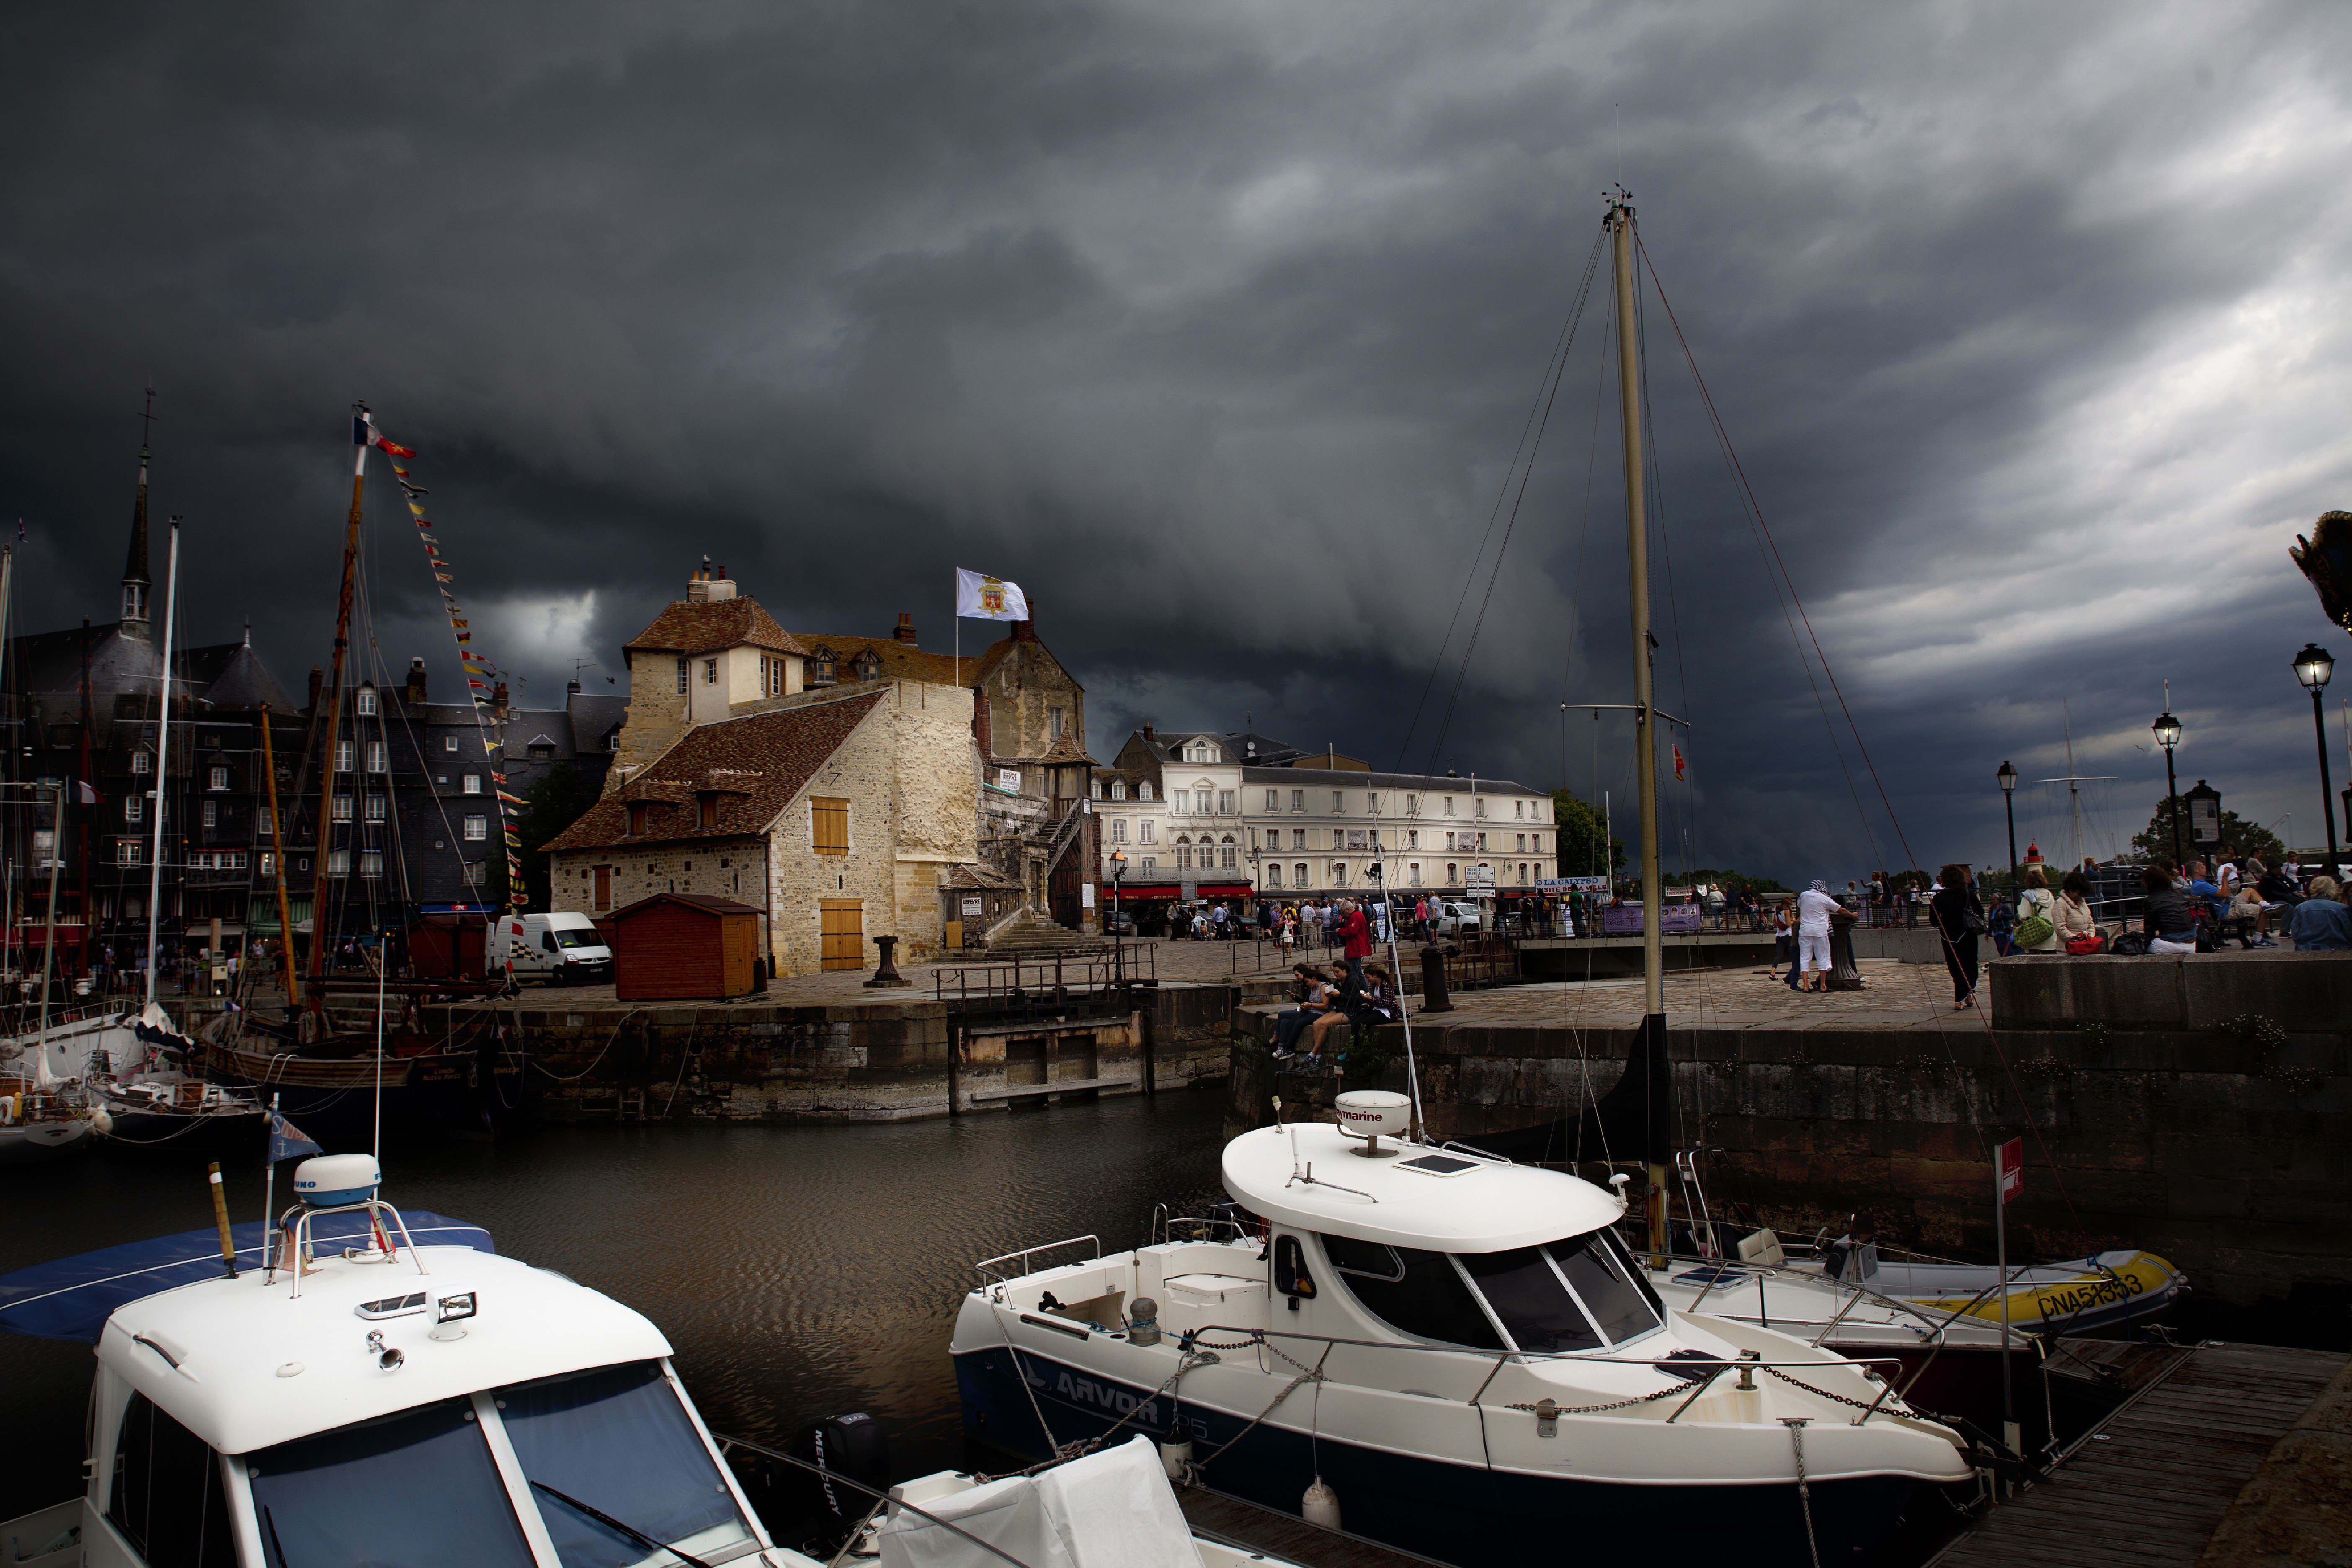
sea, dock, boat, night, cityscape, vehicle, yacht, storm, harbor, marina, port, waterway, normandy, watercraft, honfleur, passenger ship